Peștișani

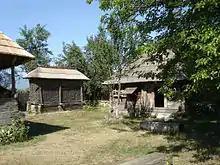
Constantin Brâncuși memorial house in Hobița

Peștișani is mentioned through its name for the first time in a document of Vladislav II of Wallachia, dated 5 August 1451, but its lands and territories are also mentioned in a 1385 document of Dan I of Wallachia (Dan Vodă).